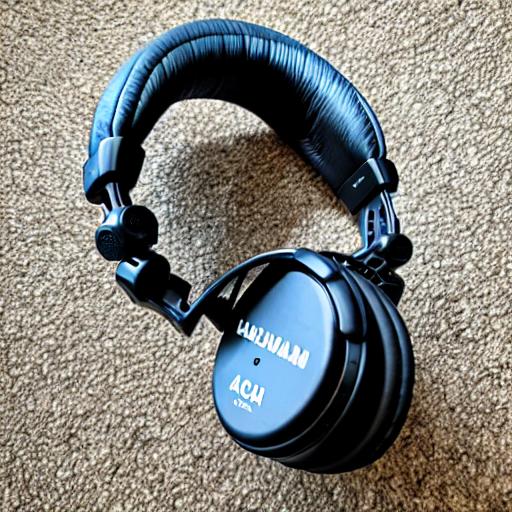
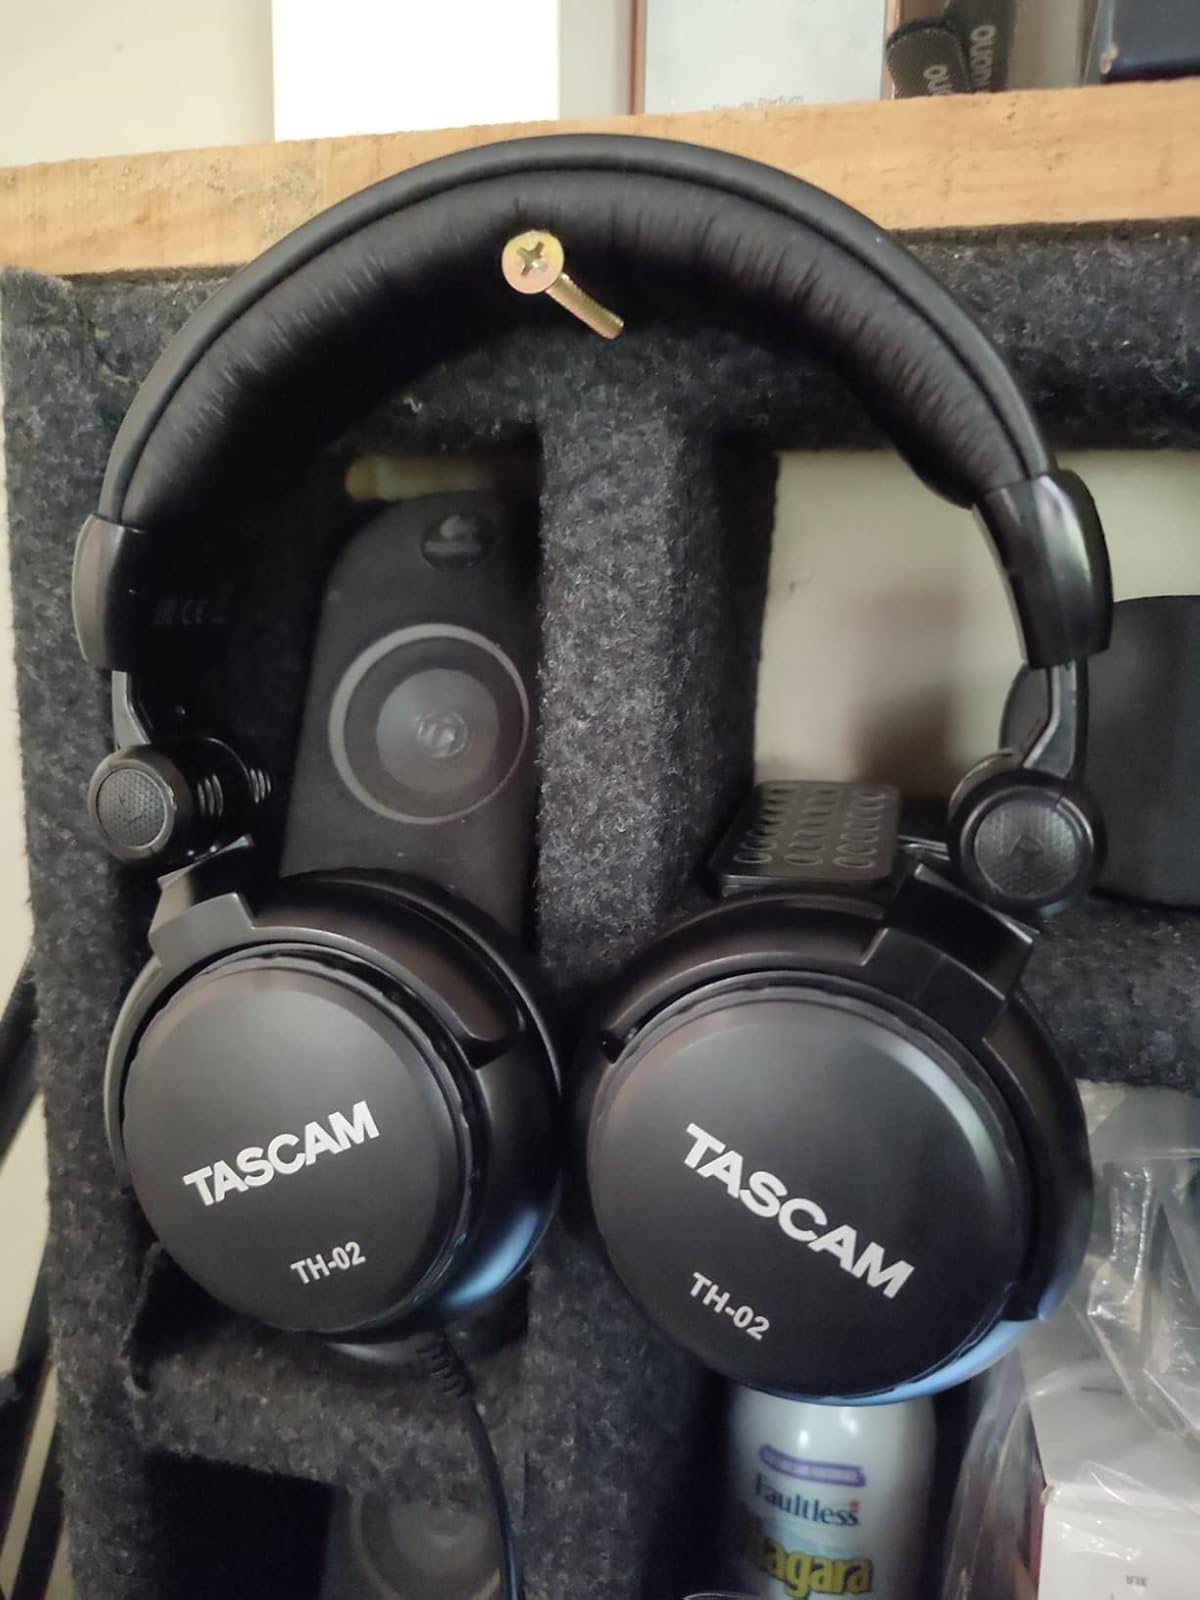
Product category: headphones
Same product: no